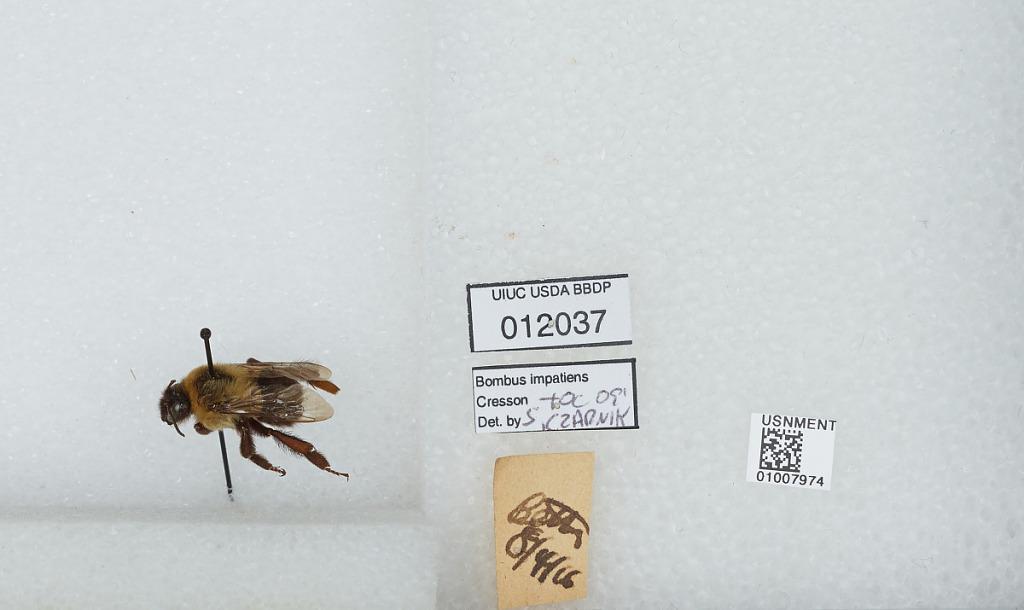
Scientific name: Bombus (Pyrobombus) impatiens Cresson
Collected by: [Not legible]
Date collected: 1916-8-4
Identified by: Czarnik, S.